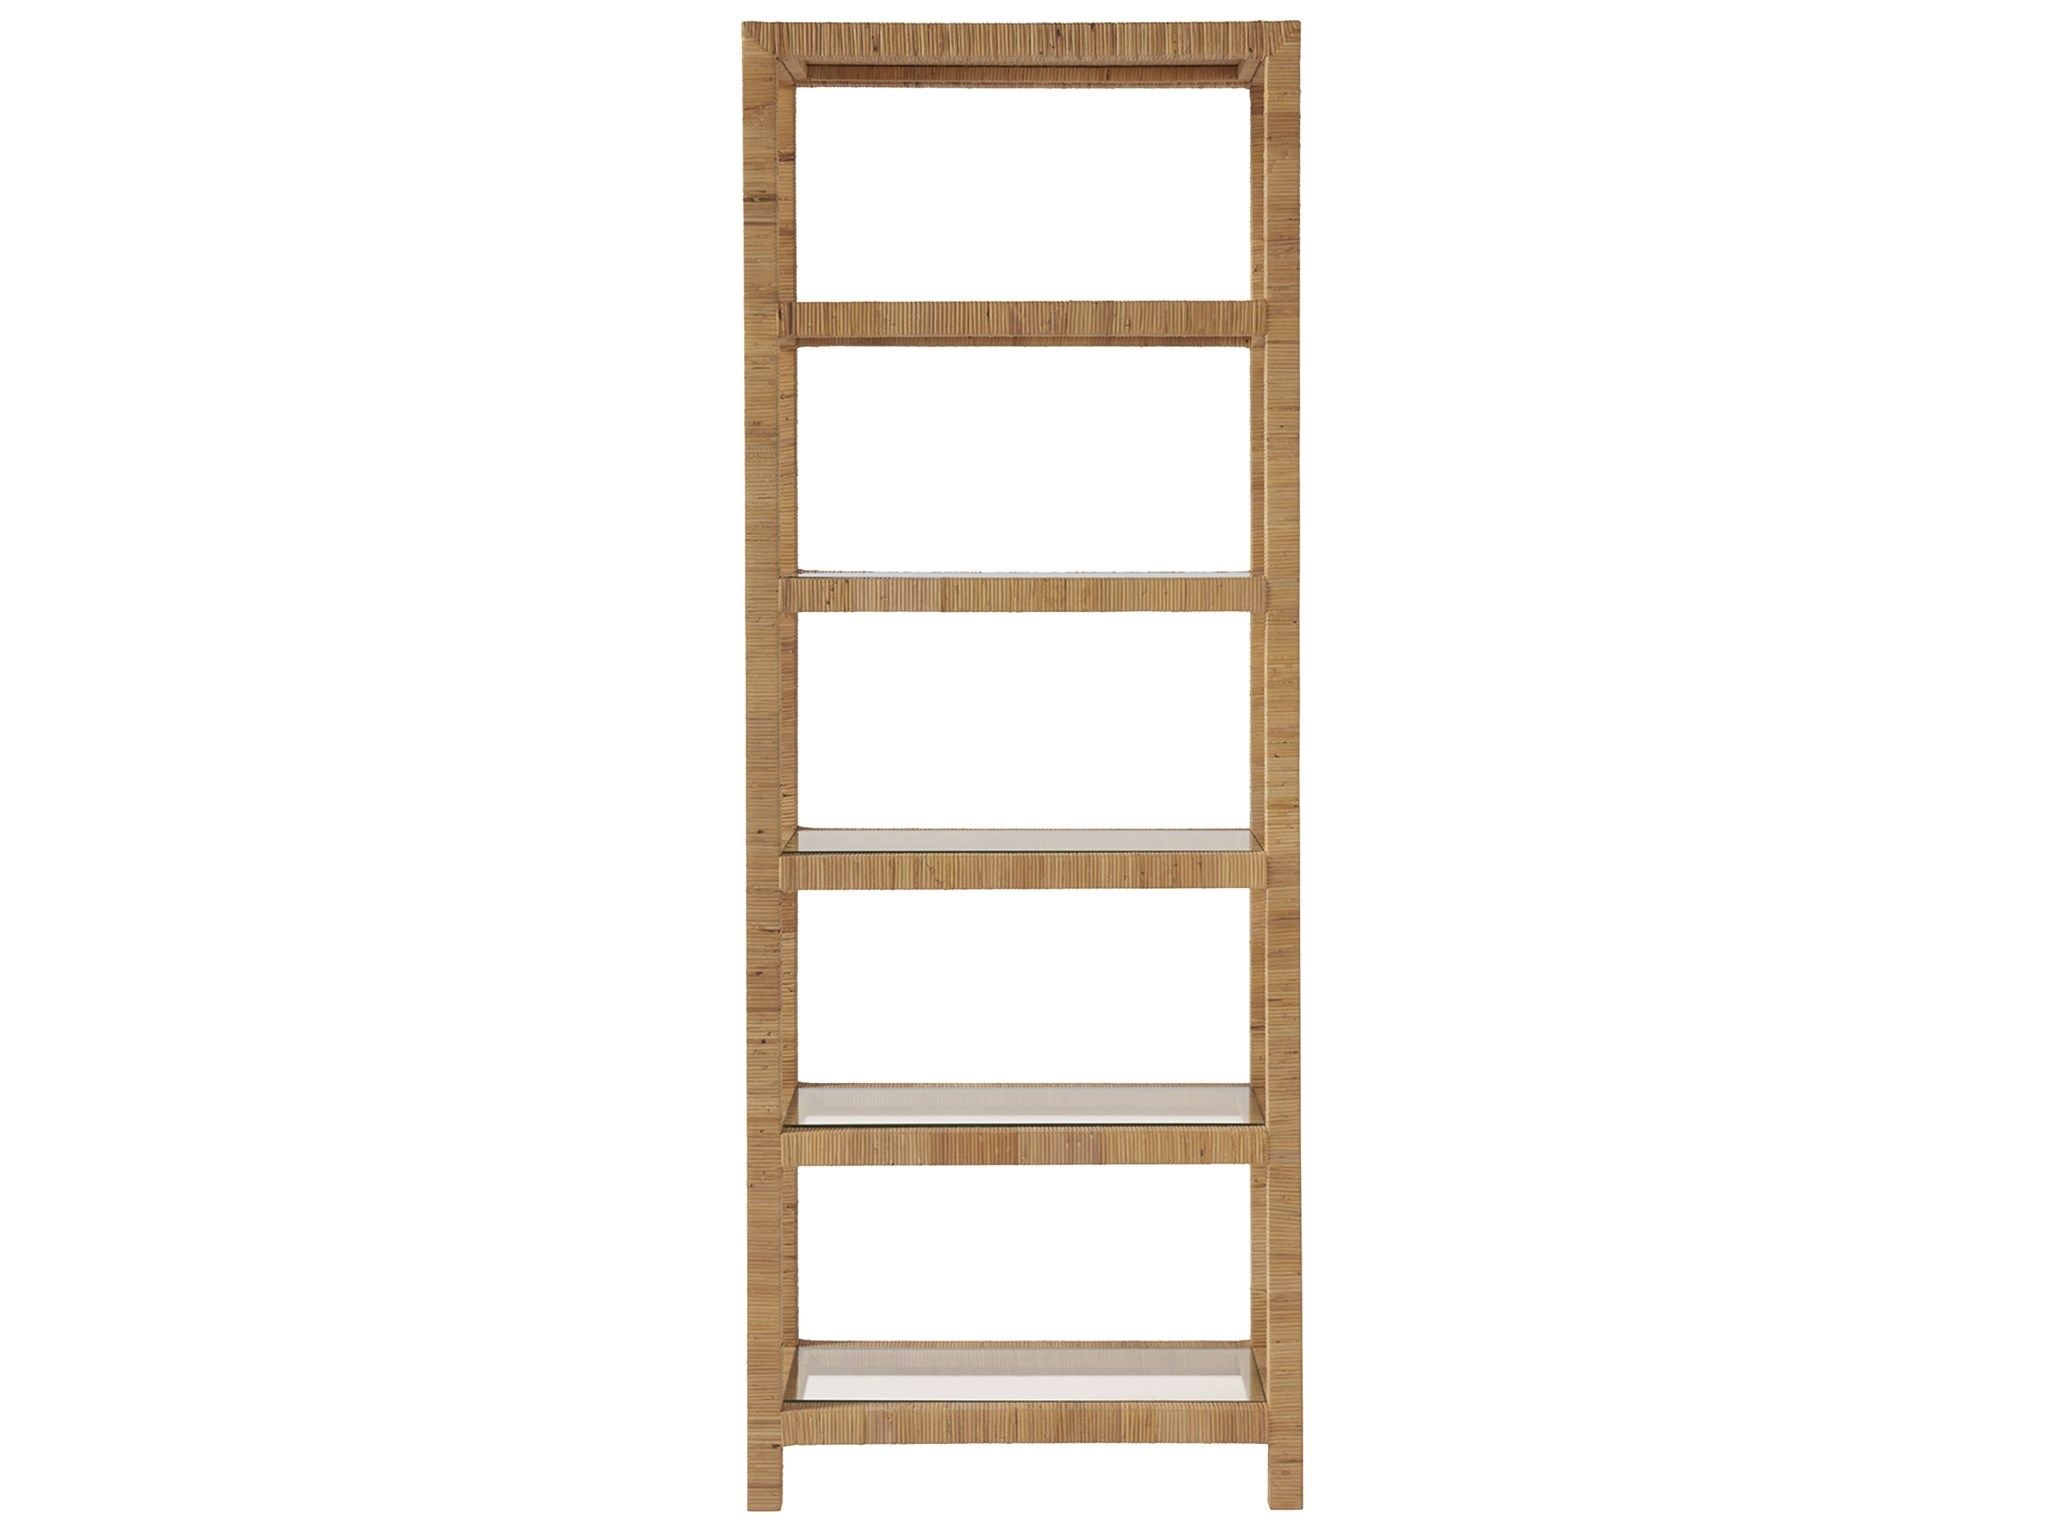
Escape - Long Key Etagere - Light Brown
With five glass display shelves designed within a wrapped rattan frame, the Long Key Etagere offers both a gentle repose as well as a convenient space for books, small trinkets, and other home accessories. Escape - Long Key Etagere - Light Brown 30.0"W x 16.0"D x 80.0"H
Brand: Coastal Living
Category: Furniture > Shelving > Bookcases & Standing Shelves > Ladder Bookcases & Shelves